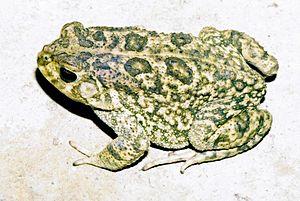
Sclerophrys gutturalis, le Crapaud guttural, est une espèce d'amphibiens de la famille des Bufonidae.